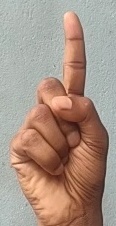
ASL sign: 1